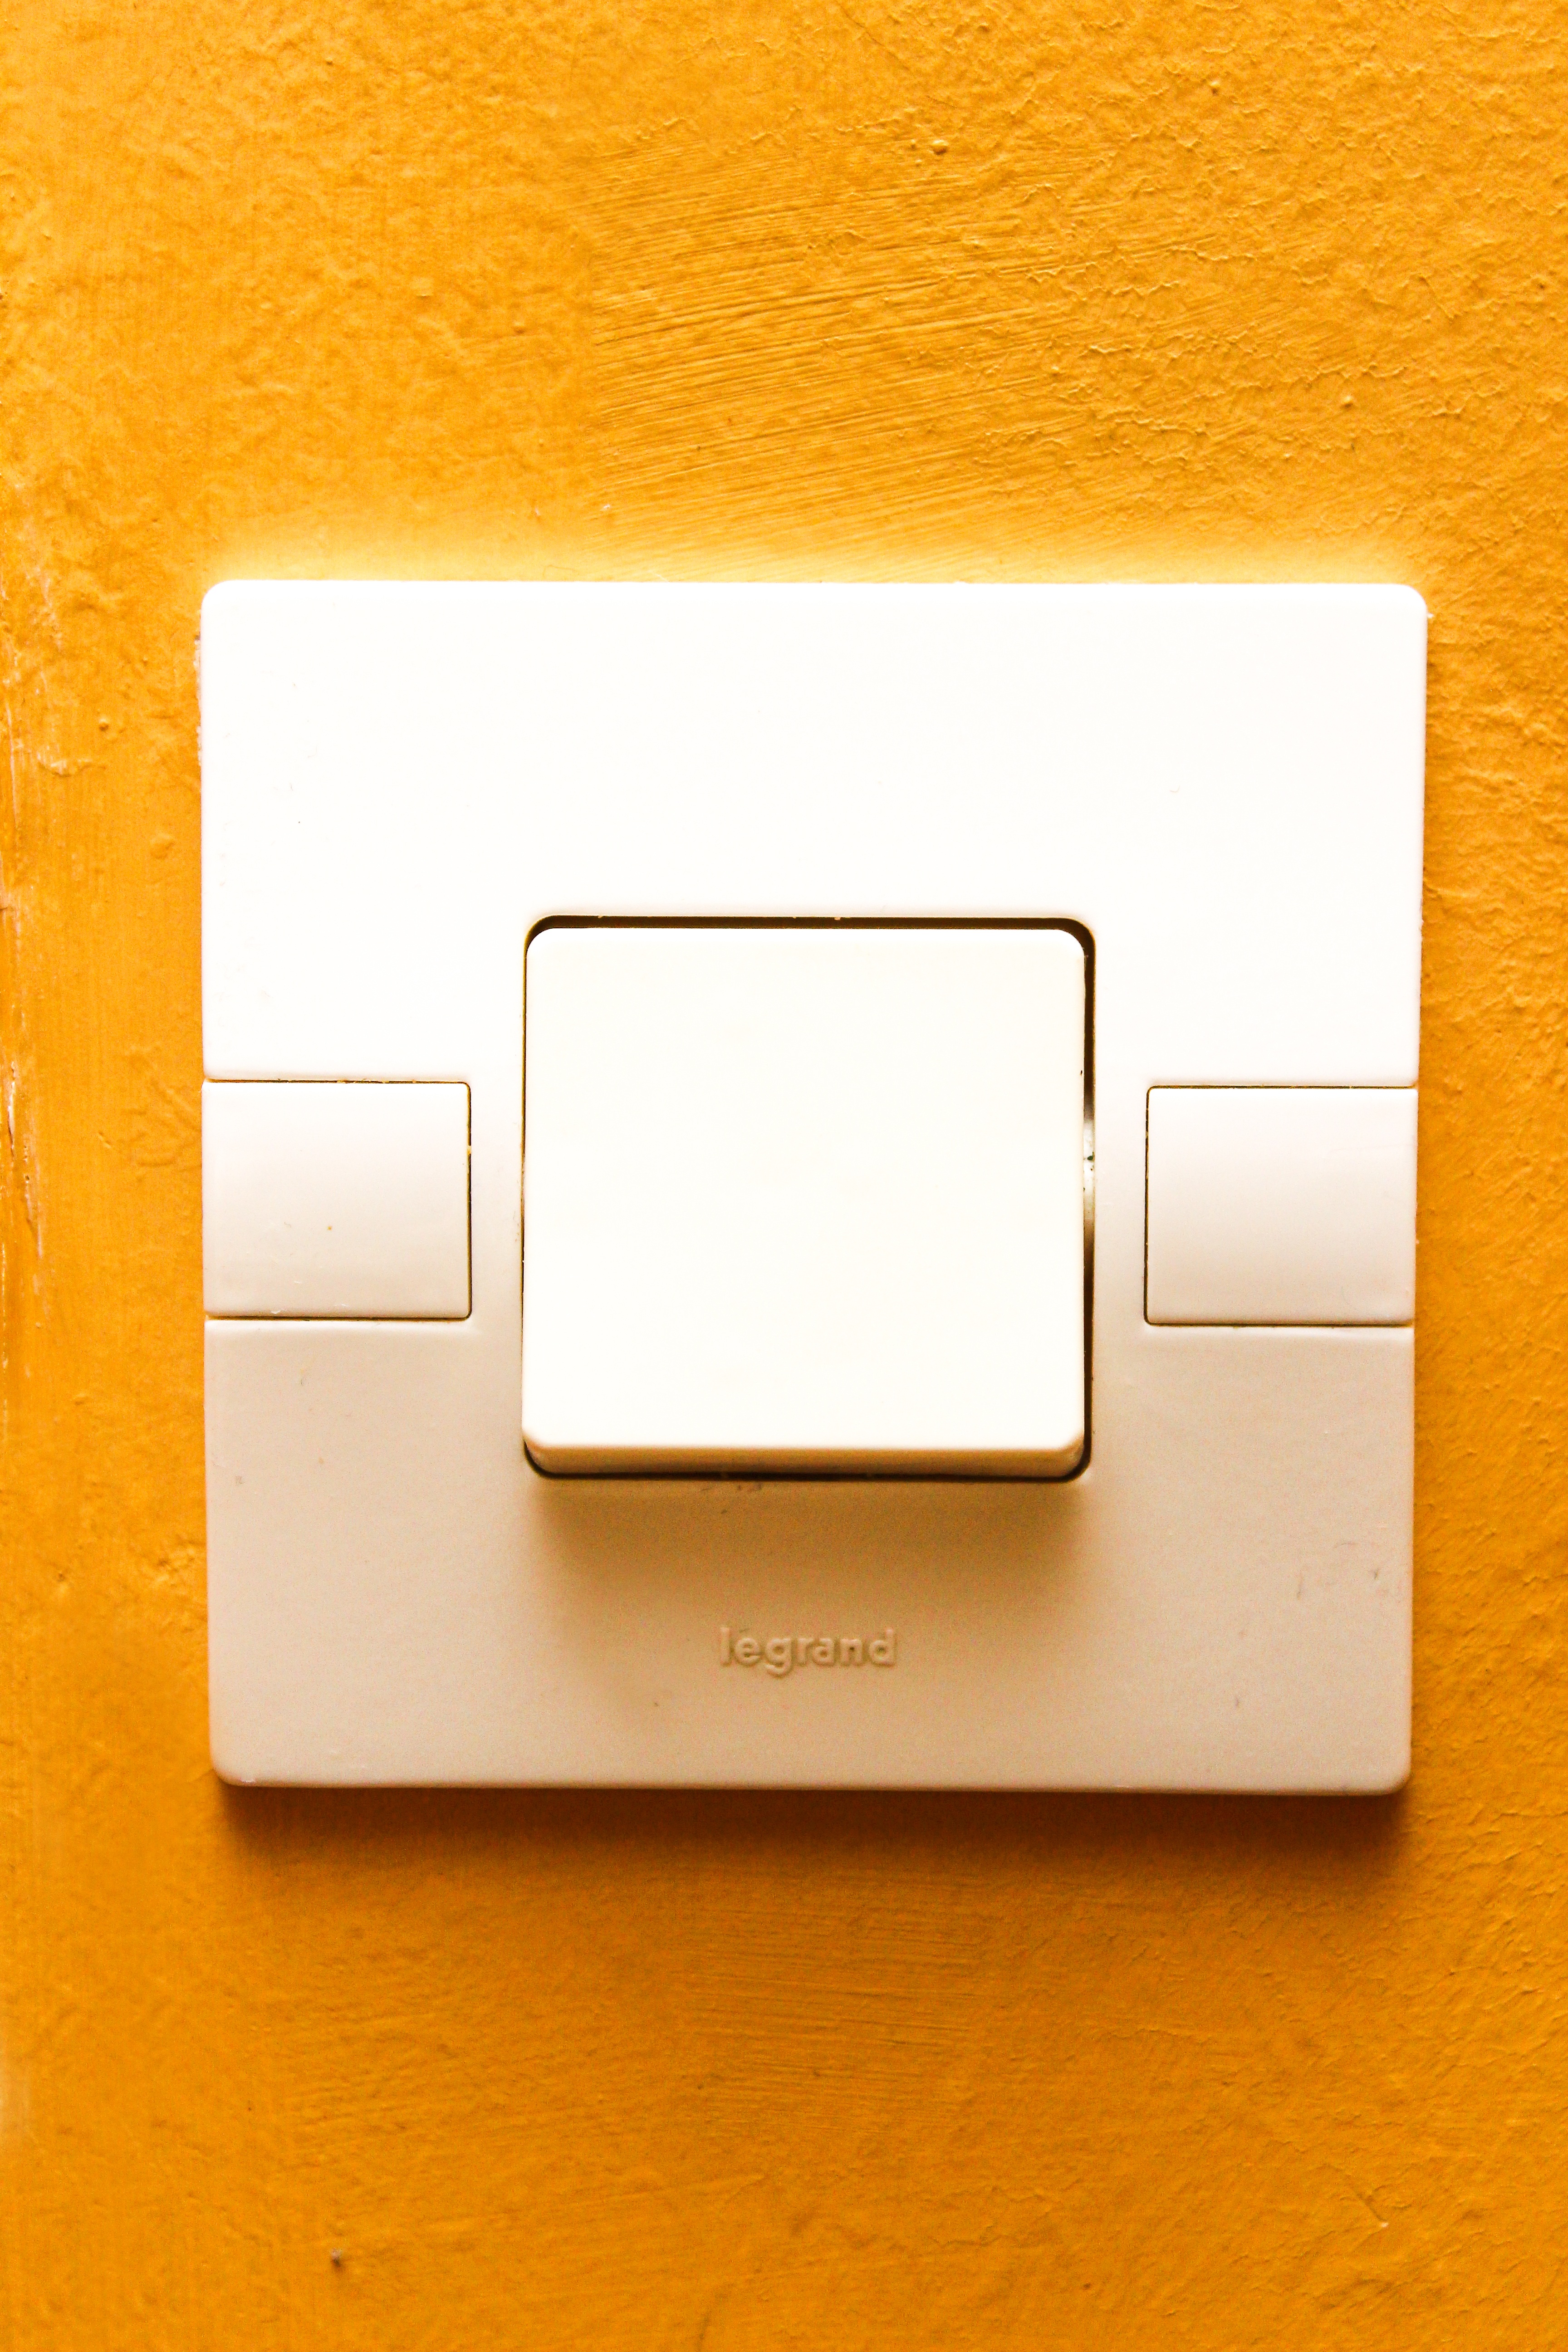
light, technology, white, yellow, brand, great, electronics, walls, picture, light switch, electronic device